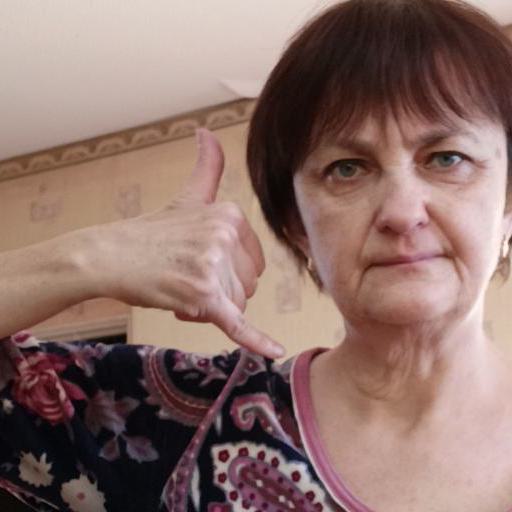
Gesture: call